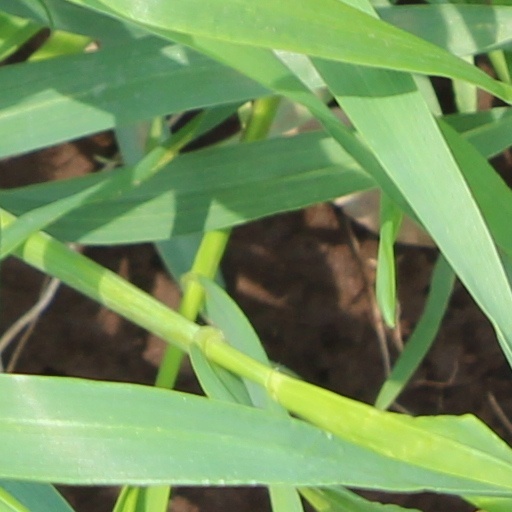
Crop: wheat